Women in Italian neorealism

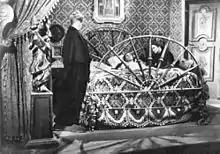

In addition to this, the progression and eventual conclusion of the Second World War, resulted in the destruction of Cinecittà, the largest Roman studio complex, and the general shortage of production resources like sets, lighting and sound equipment. Italian Neorealism arose as an artistic response to the combination of these social and economic factors, and as a result, Neorealist mise-en-scene was dependent on actual locales and the use of unprofessional actors. The situational nature of these characteristics further contribute to the consideration of the genre as not just "politically committed", but also a style of national film with an extreme inclination to social awareness and justice, in contrast to Hollywood's intense focus on the glamour and stardom-driven nature of their filmmaking process and industry. In addition to this, the Neorealist narrative tended to concern itself with the realist portrayals of post-war, Italian life. The purpose of the films of the era was to provide a depiction of the real-life consequences of poverty and war, and the impact of these experiences on the national, Italian identity. As a consequence, Italian Neorealism and the artistic endeavours generated from its influence, are considered to be a response from the cultural industries of the era, to the changing moral, economic, social and human values of the time.